Luigi Bertolini

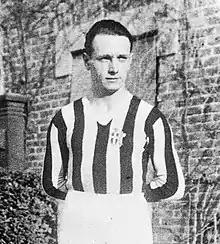
Bertolini with Juventus in the 1930s

Luigi Bertolini (13 September 1904 – 11 February 1977) was an Italian footballer who played as a midfielder.